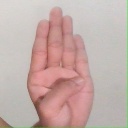
अक्षर: ब